Lucknow

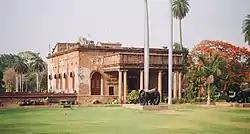

Until 1719, the "subah" of Awadh was a province of the Mughal Empire administered by a governor appointed by the emperor. Persian adventurer Saadat Khan, also known as Burhan-ul-Mulk, was appointed "Nizam" of Awadh in 1722 and established his court in Faizabad, near Lucknow.